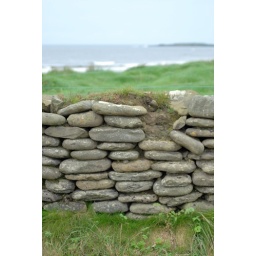
A dry stone wall at Lough Donnell, Quilty, County Clare. Thats the Atlantic Ocean and Mutton Island in the background.